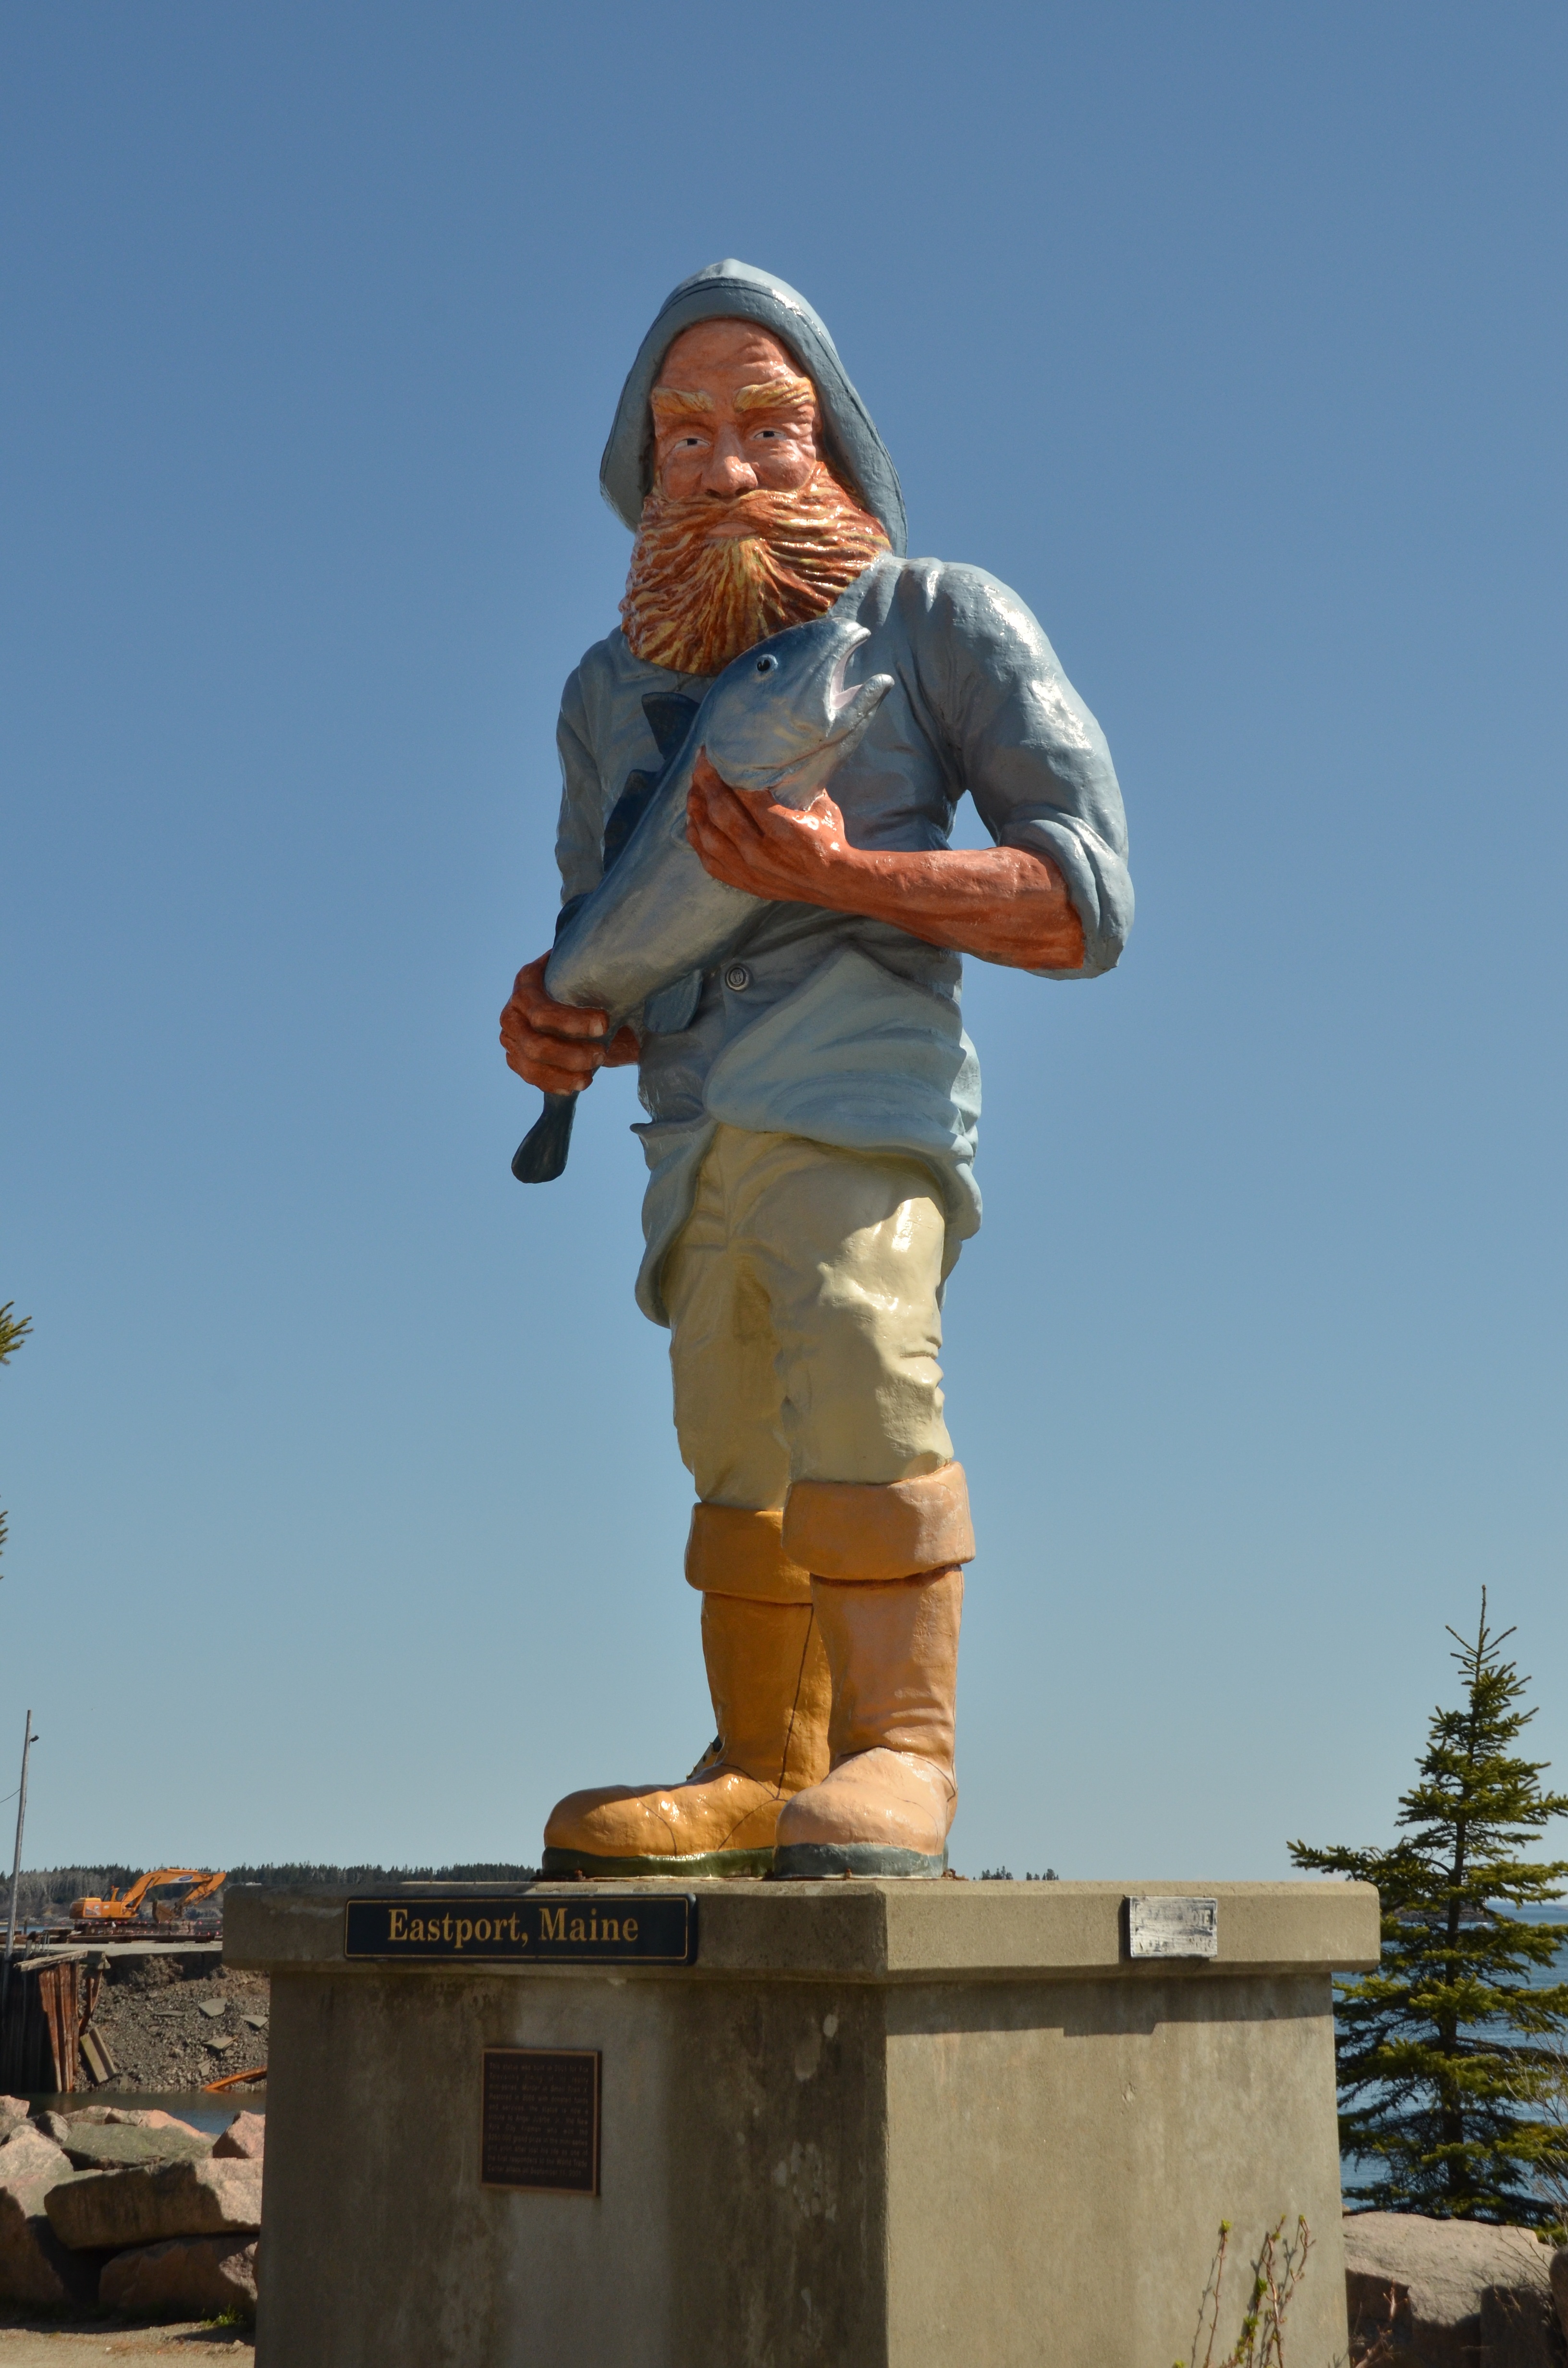
air, monument, vacation, statue, blue, fish, sculpture, art, temple, image, visser, human positions